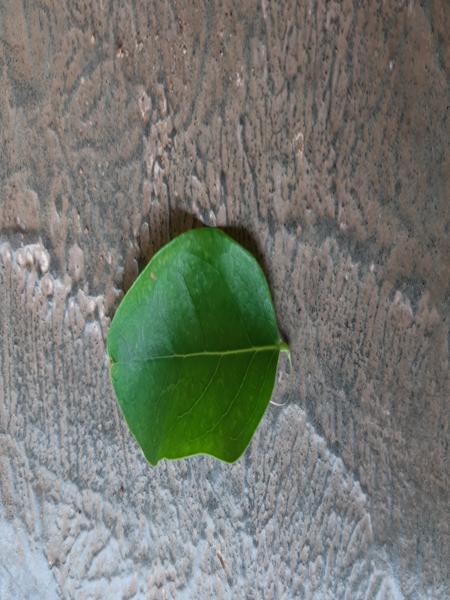
Plant: Amla